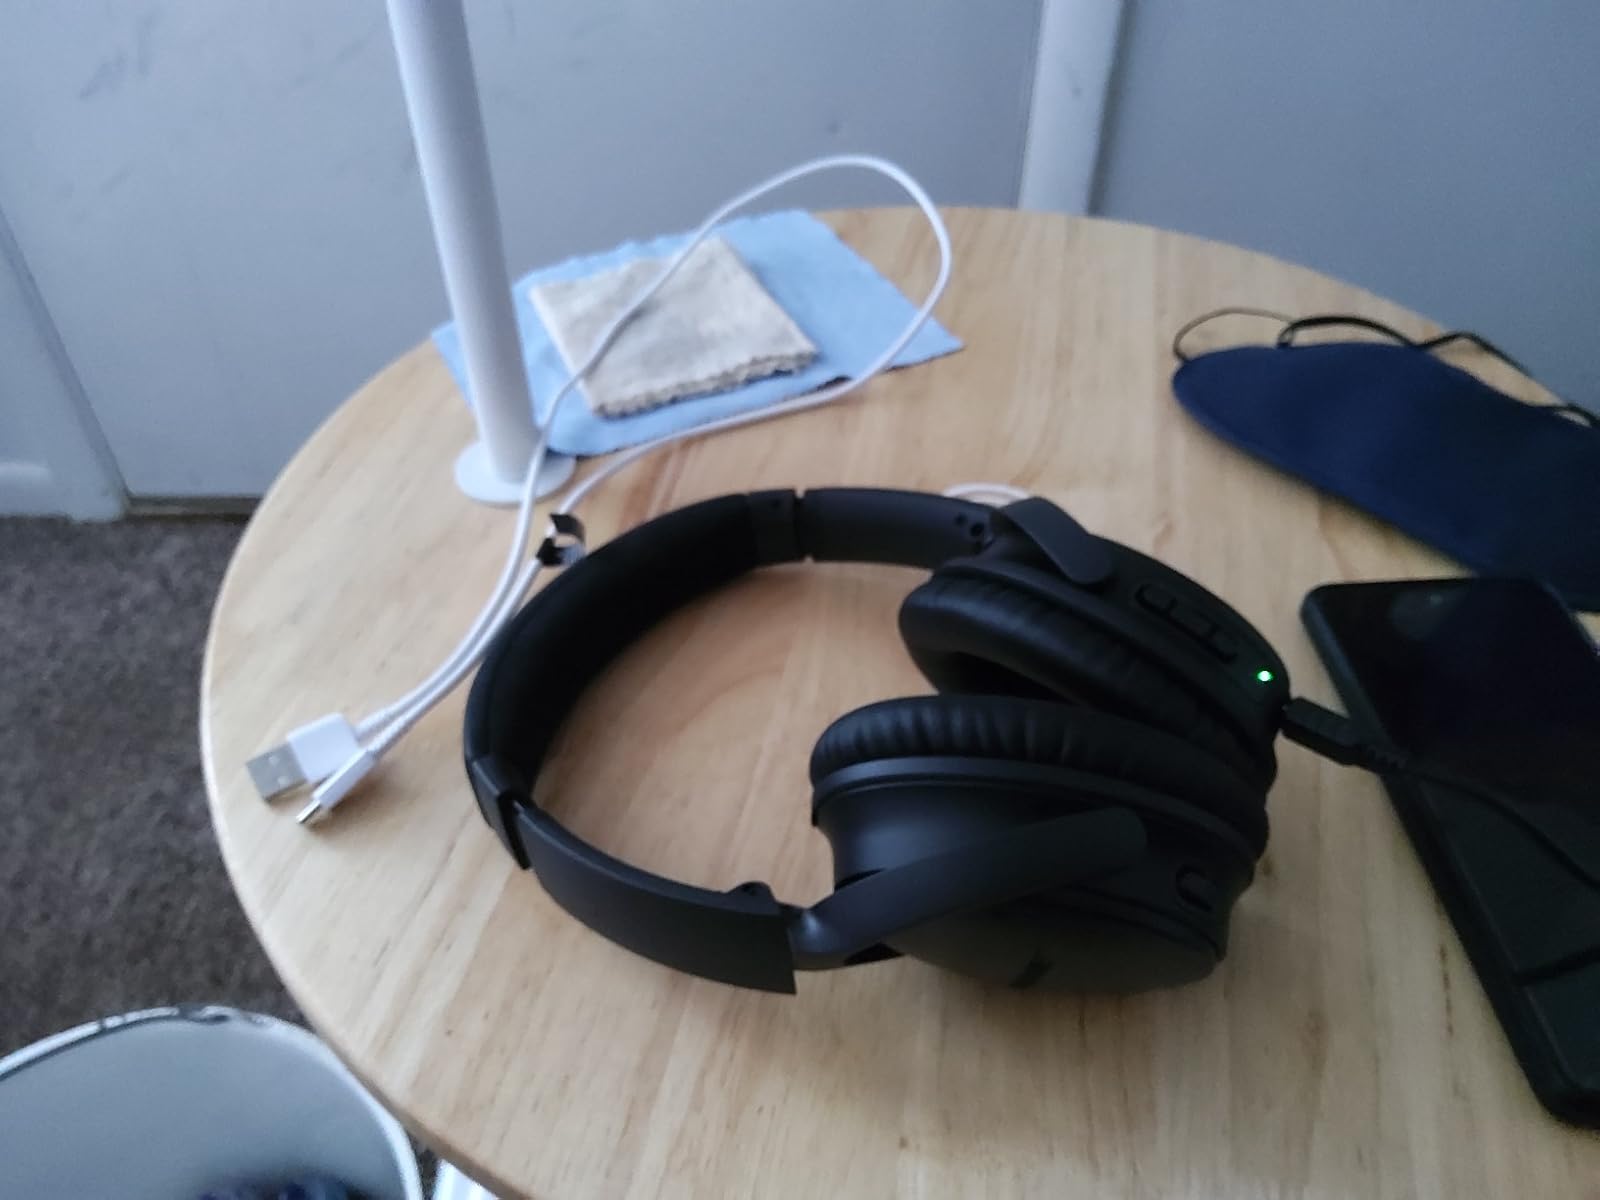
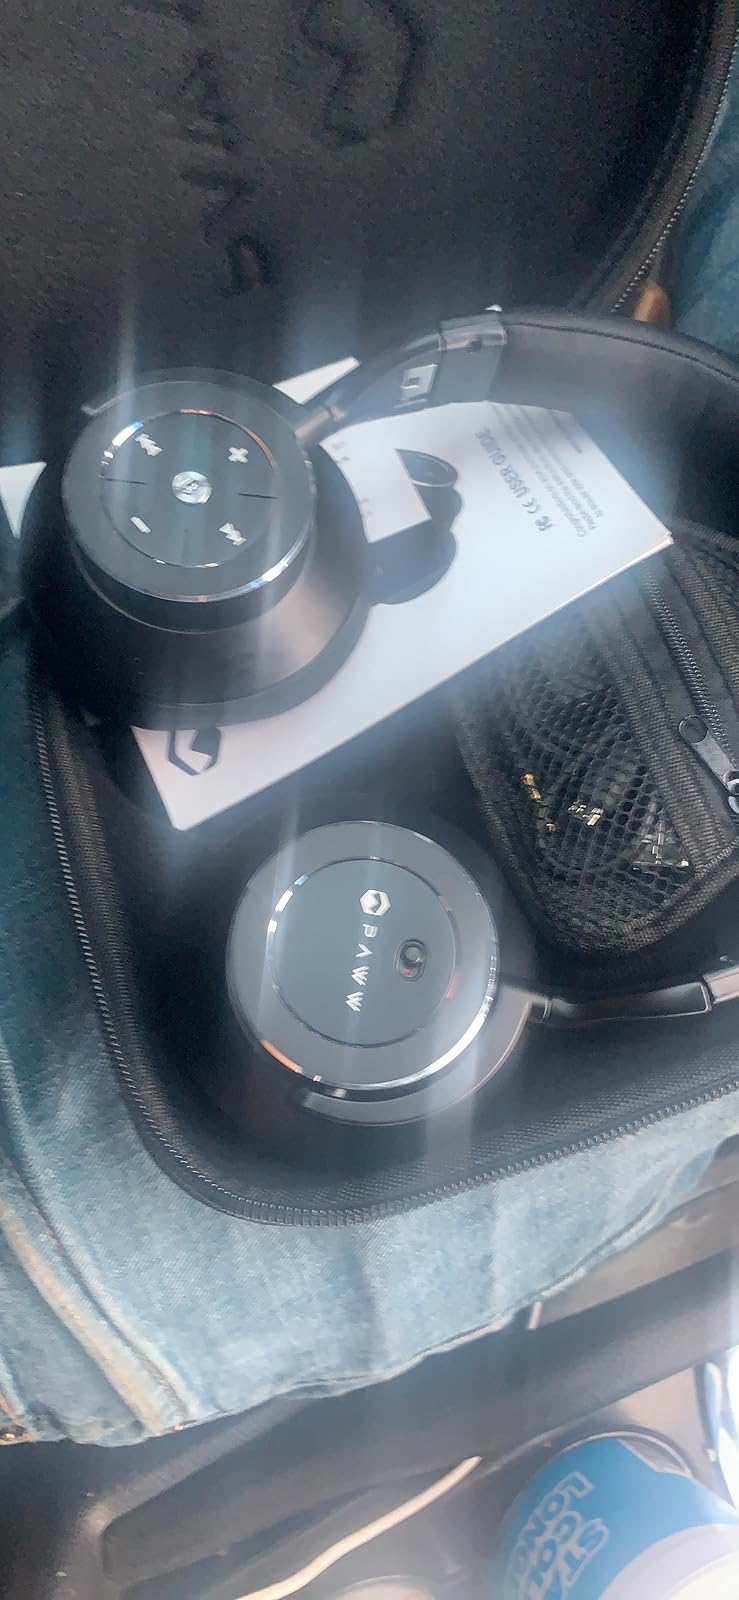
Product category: headphones
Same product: no